Lydia Cecilia Hill

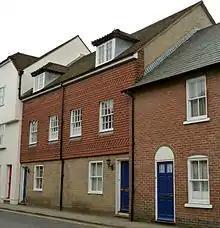
32 Radigund St: her grandparents' home

Cissie's paternal grandfather was Joseph Hill, a 'gentleman', possibly of Portsea, Portsmouth, Hampshire. Her maternal grandfather was George Henry Benge, a dairyman born around 1862 in Hastings, Sussex, and retired by 1910. Her maternal grandmother was Cecilia C. Benge born around 1866 in Aston Clinton; Cissie's grandparents married in the second quarter of 1886 in Blean. In 1901 the Benge grandparents were living at 32 Radigund Street (now St Radigund Street) in Canterbury Northgate. Living with them were their four sons, their daughter Florence Cecilia born in Canterbury in the first quarter of 1889, and George's married sister. Cissie's mother was Florence Cecilia Hill "nee" Benge, married at the age of 21 on 20 December 1910 at St Gregory's Church, Canterbury. Cissie's father was George Hill, R.N., born 11 December 1882 in Portsea: a leading seaman in 1910; a petty officer in 1913; made lieutenant commander in 1915; retired in 1932. He was called up from the Retired List in 1935 and served until 1946. In 1911 Florence was twenty-two and living at 2 Kitchener Terrace, Sturry Road, Canterbury; her husband was absent, presumably on tour. Cissie had an elder sister Etta Florence V. Hill, born 13 January 1912.